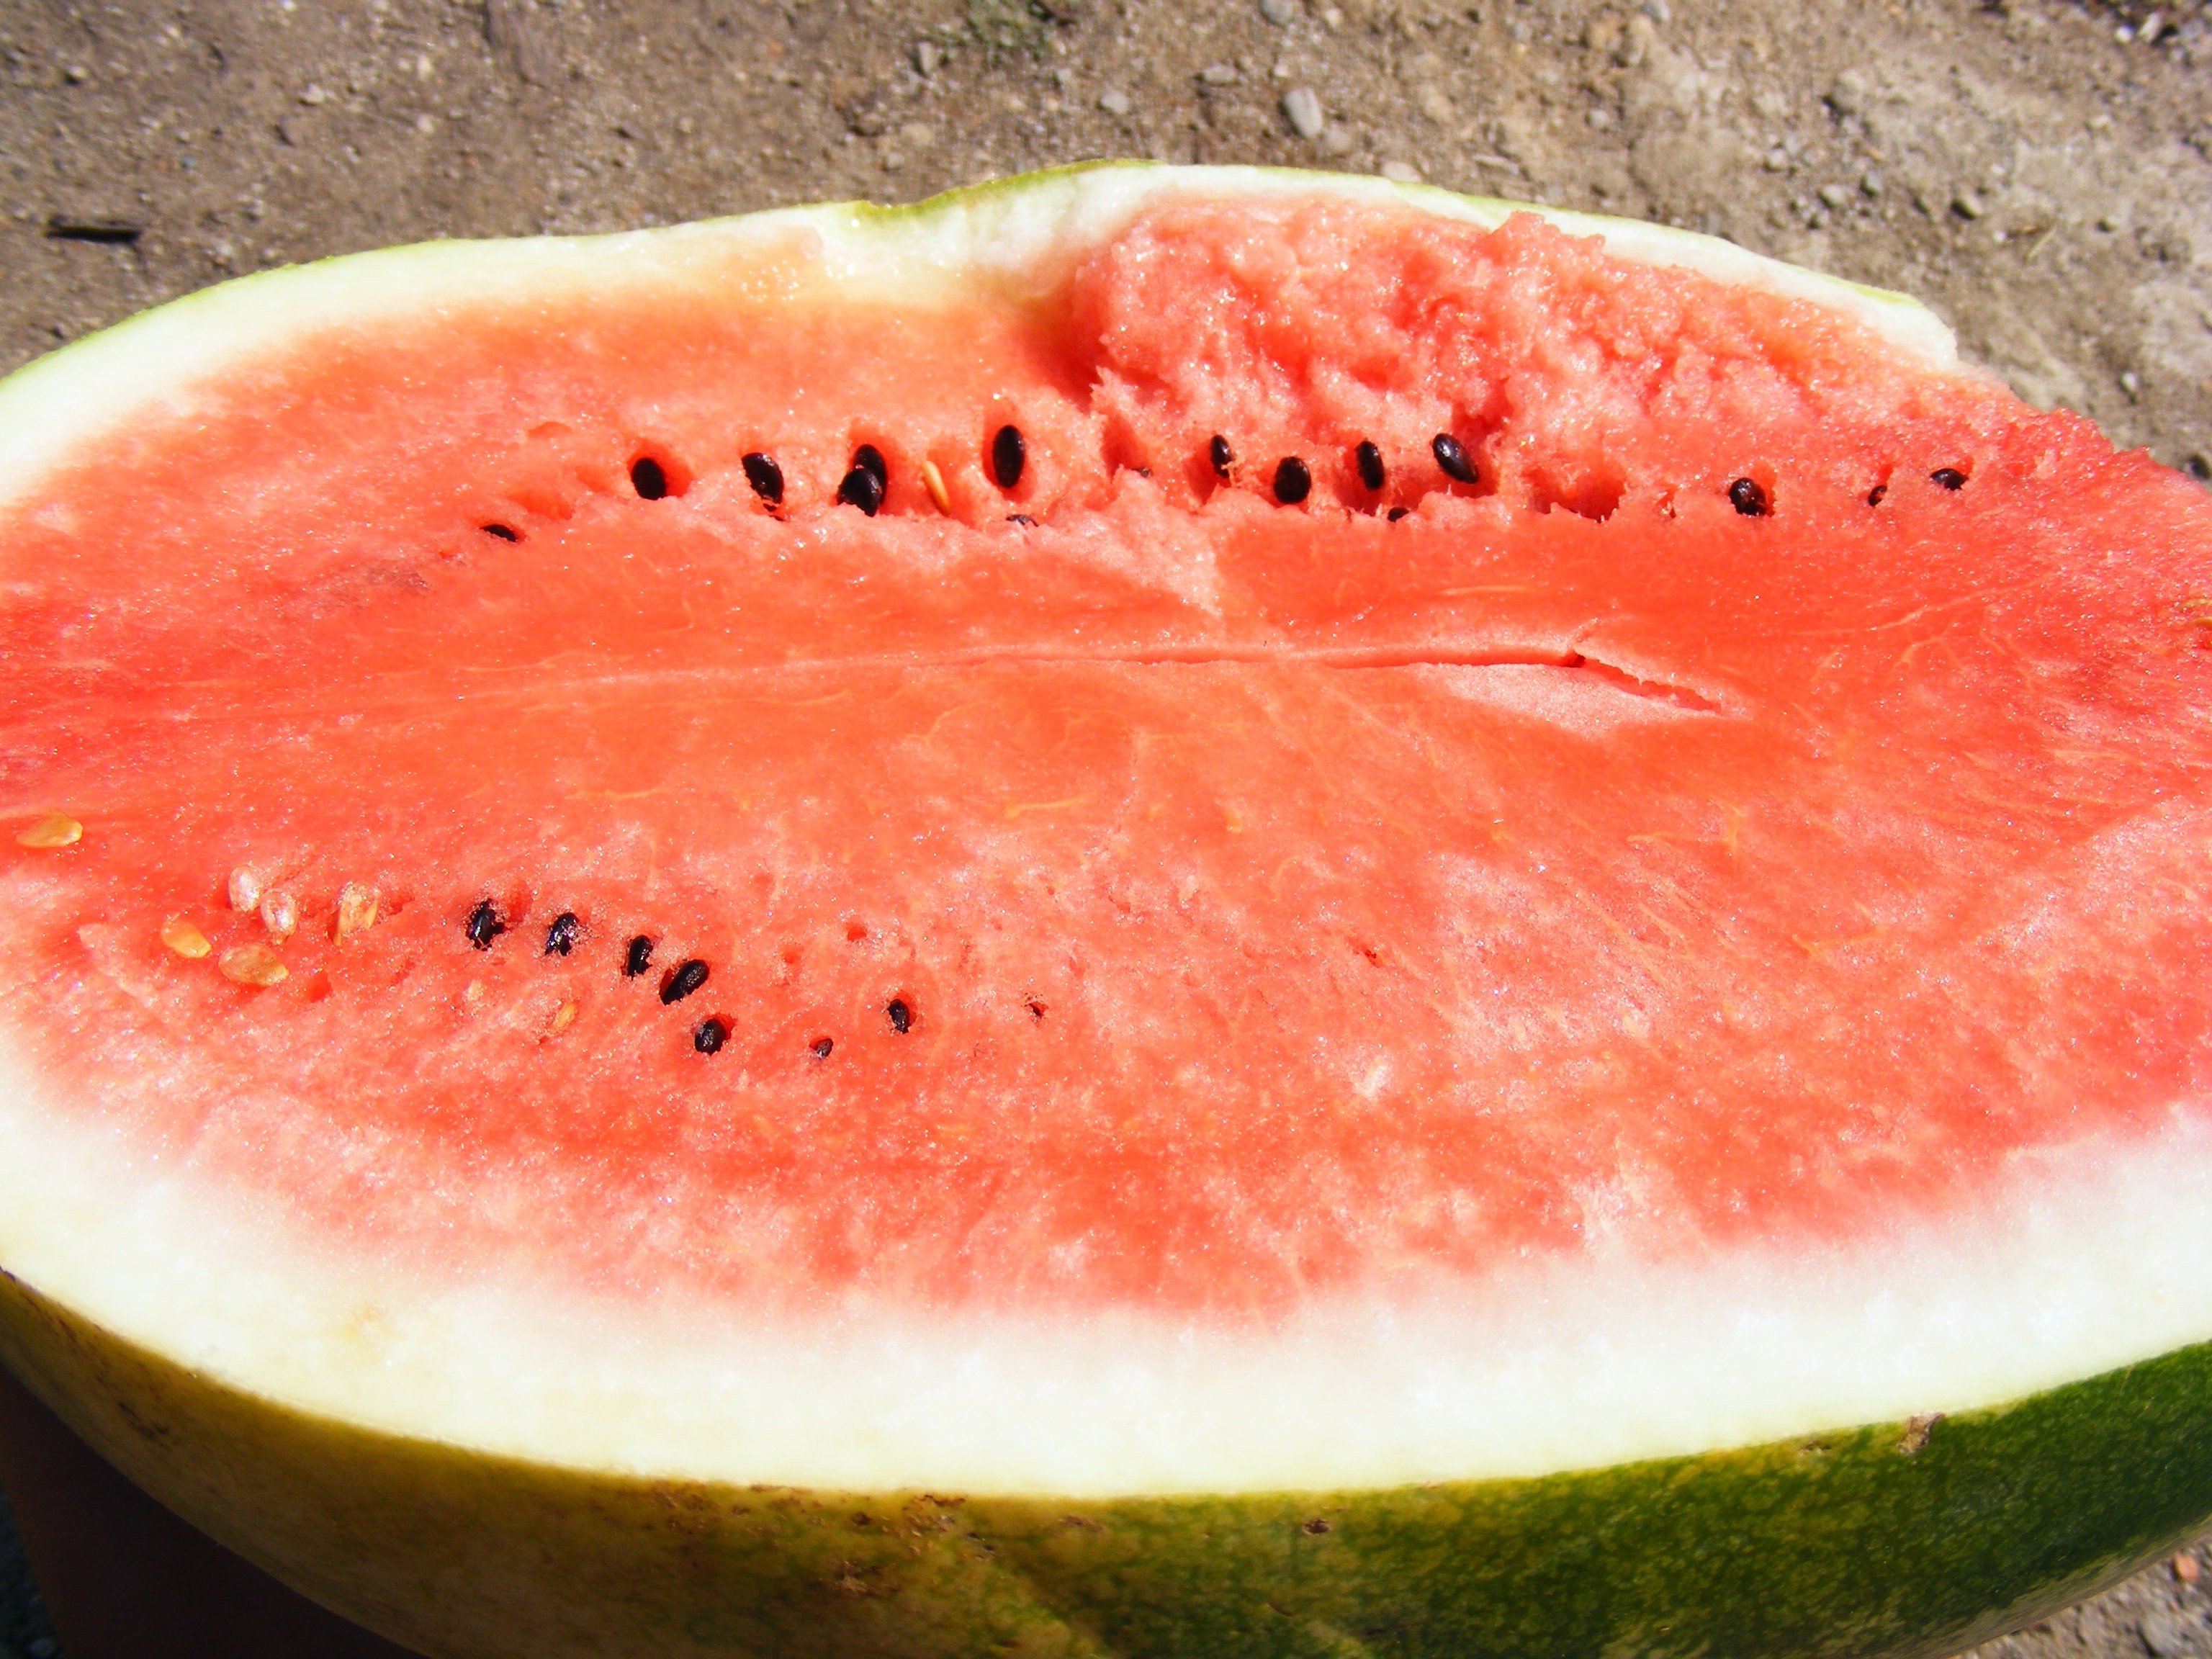
water, nature, plant, fruit, food, produce, watermelon, vegetables, fruits, melon, flowering plant, land plant, citrullus, cucumber gourd and melon family, lubenita